Emomali Rahmon

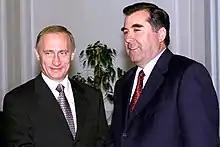
Rahmon with Russian president Vladimir Putin, 2000

In 1994, a new constitution re-established the presidency. Rahmon was elected to the post on 6 November 1994 and sworn in ten days later. During the civil war that lasted from 1992 to 1997, Rahmon's rule was opposed by the United Tajik Opposition. As many as 100,000 people died during the war. He survived an assassination attempt on 30 April 1997 in Khujand, as well as two attempted coups in August 1997 and November 1998.